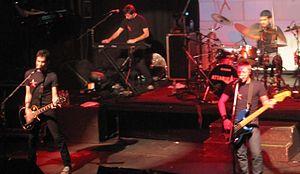
Attaque 77, également stylisé A77AQUE, est un groupe de punk rock argentin fondé en 1987 à Buenos Aires. Il était composé de Demián Ciro Pertusi, Mariano Gabriel Martinez, Leonardo De Cecco et Luciano Scaglione. Ciro a cependant décidé de quitter le groupe au début de l'année 2009. Le groupe continuera sans lui. Il est un des groupes de rock les plus importants d’Amérique du Sud. Leurs compositions sont essentiellement punk, ska punk, alternatif ainsi que metal pour quelques chansons.